Silphium

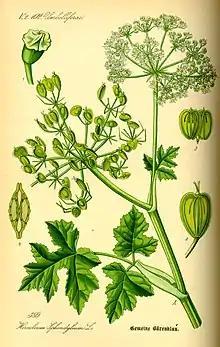
Drawing of "Heracleum sphondylium", showing its heart-shaped mericarp

The Minoans probably used silphium as the visual reference for the hieroglyph "psi", meaning "plant". It resembles a central shoot flanked by two stalks. Minoan fetishes with this geometry are known as psi and phi type figurines, and are also designed for their letter-like shape. This glyph developed into the modern Greek psi (Ψ).